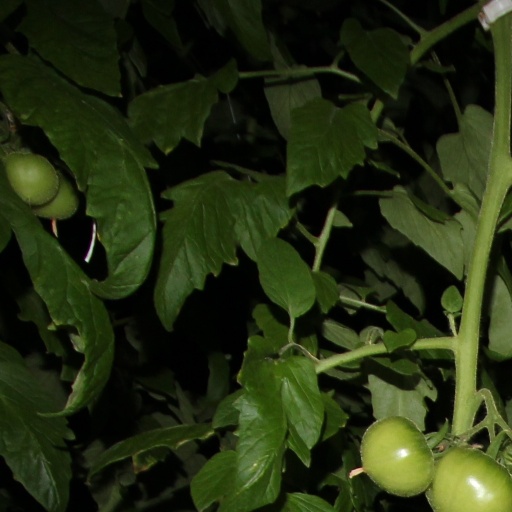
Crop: tomato